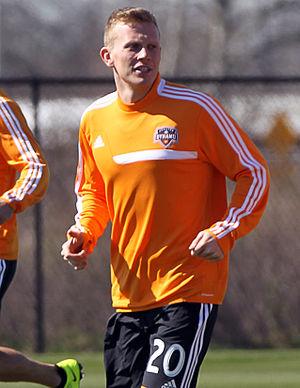
Andrew Driver est un footballeur anglais né le 20 novembre 1987 à Oldham dans la banlieue de Manchester. Il évolue au poste d'attaquant avec le De Graafschap Doetinchem en D2 des Pays-Bas.